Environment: real
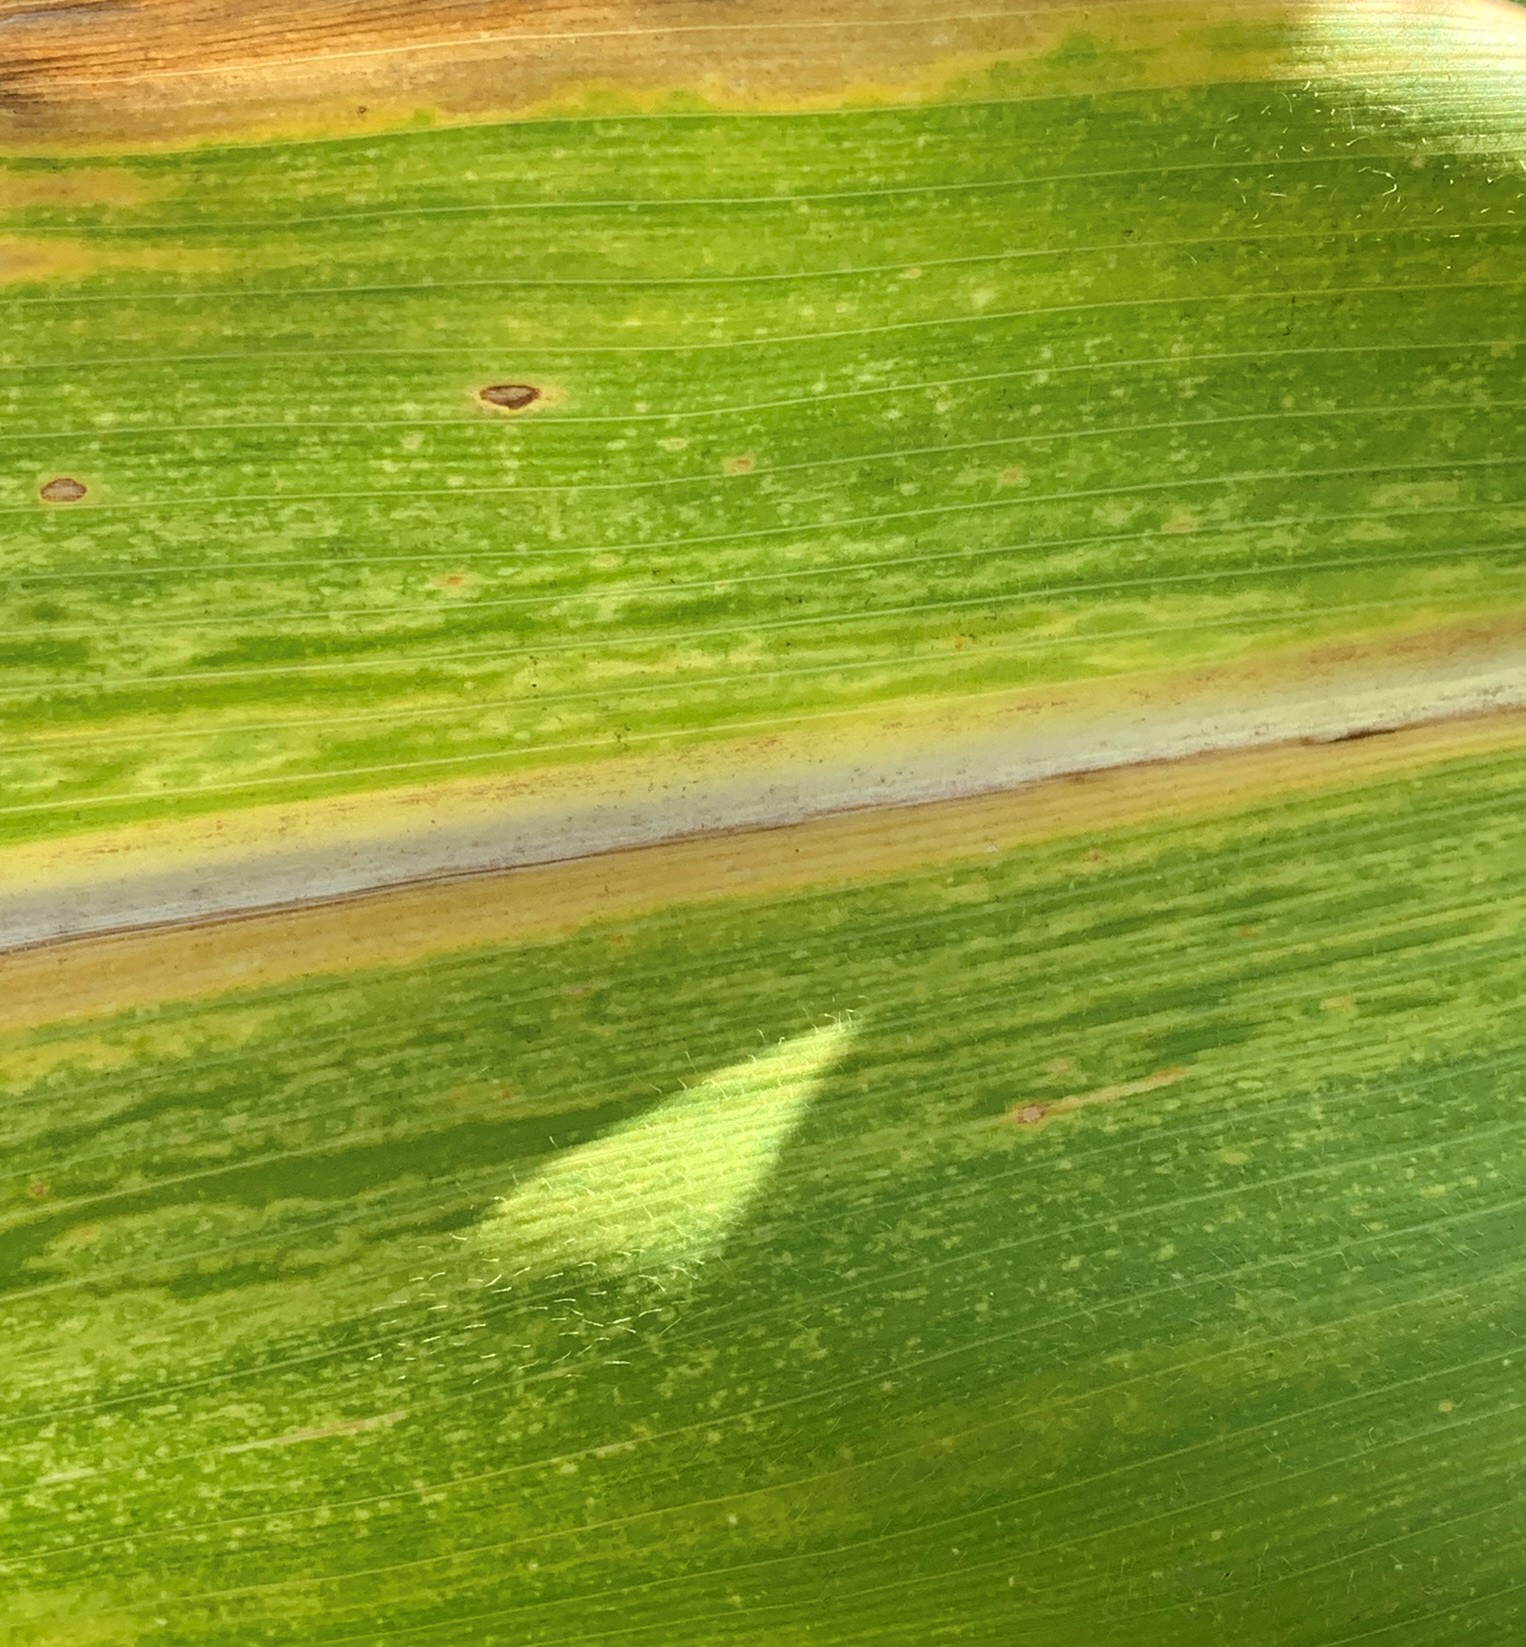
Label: lethal_necrosis